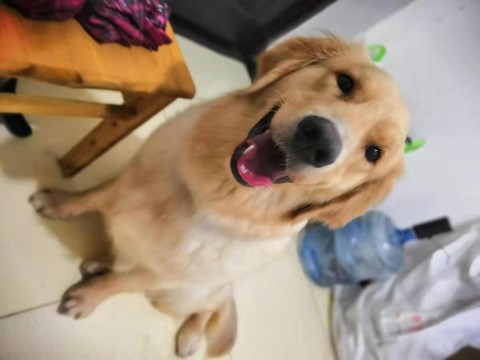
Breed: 5355-n000126-golden_retriever